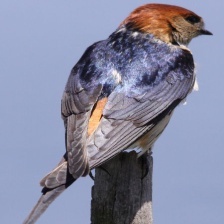
Species: STRIPPED SWALLOW
Scientific name: CECROPIS ABYSSINICA